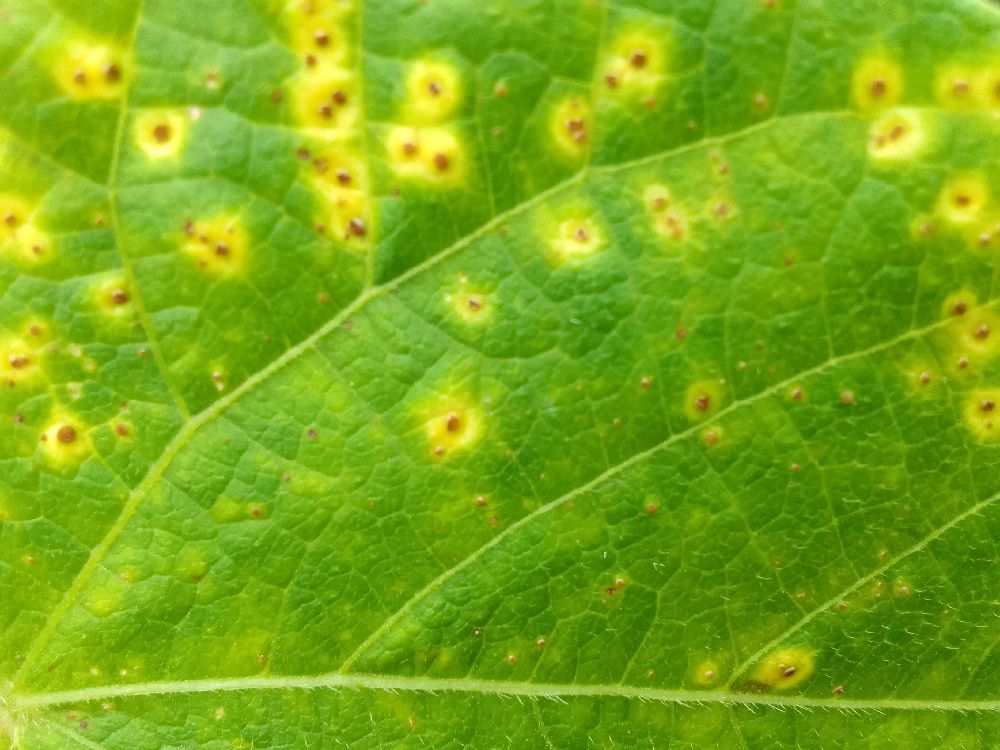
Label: rust